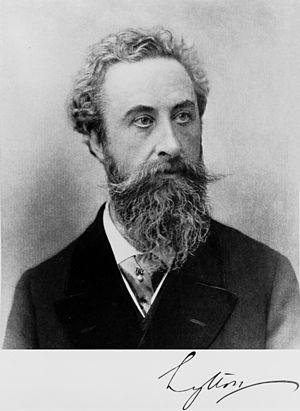
Lady Constance Georgina Bulwer-Lytton est une écrivain britannique, suffragette et militante des réformes carcérales, du droit de vote des femmes et de la contraception. Elle utilisa le pseudonyme de Jane Warton.